William T. Sexton

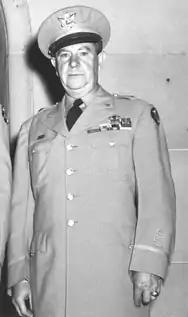
Sexton in 1952

William Thaddeus Sexton (September 3, 1901 – June 22, 1983) was a major general of the United States Army who participated in World War II.